Caravanserai of Zor

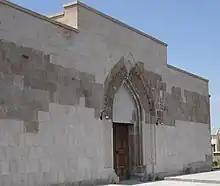
Side view of entrance portal

Archaeologist Loris-Kalantar describes the caravanserai as “a rare and exceptional example of Armenian medieval art and architecture.” The architecture resembles that of the Aruch and Talin caravanserais in Armenia, while the entrance portal resembles that of Armenian church architecture, especially the Tigran Honents and Holy Apostles churches in Ani. In addition, these styles show similarities with Seljuk constructions to the west, showing the influence of Armenian architecture in the architectural style of the Seljuks in Anatolia. The masonry of the entrance portal is ornate, decorated with geometric stars, lacework, and three vaulted rooms similar to that found in Ani. The interior consists of a rectangular hall with two zones, an eastern and western chamber. The external walls each have five semicircular walls which may have served a defensive function. The caravanserai was completely renovated in 2008 as part of an initiative by the Turkish government to increase tourism in the region.